Théâtre de la foire

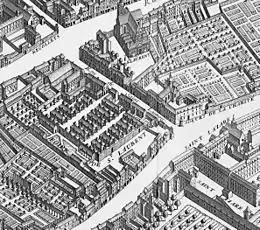
The Foire Saint-Laurent as depicted in Turgot's 1739 map of Paris (detail from plate 13)

The Saint Laurent fair was first established in 1183 in central Paris at Les Champeaux (later better known as Les Halles). After a century and a half, it moved north of Paris to a site near the fair's new sponsor, the leper colony of Saint-Lazare. In 1661 it moved to a nearby enclosure on the north side of the Rue de Saint Laurent, across from and a bit west of the Church of Saint-Laurent. The new location was just east of the Rue du Faubourg Saint-Denis, across from the Abbaye des frères de Saint-Lazare (as the leper colony was now known). The Abbaye was later to become the Prison Saint-Lazare, and finally the Hôpital Saint-Lazare. Although the fairground was demolished in the early 19th century, its former site is located directly southwest of the entrance to today's Gare de l'Est.